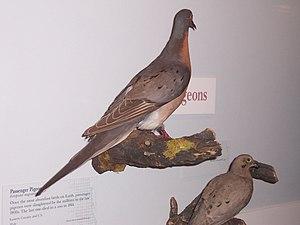
Pigeon migrateur (Ectopistes migratorius) naturalisé, visible au Field Museum